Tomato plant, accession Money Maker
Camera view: horizontal (90 deg, fisheye); turntable rotation: 270 degrees
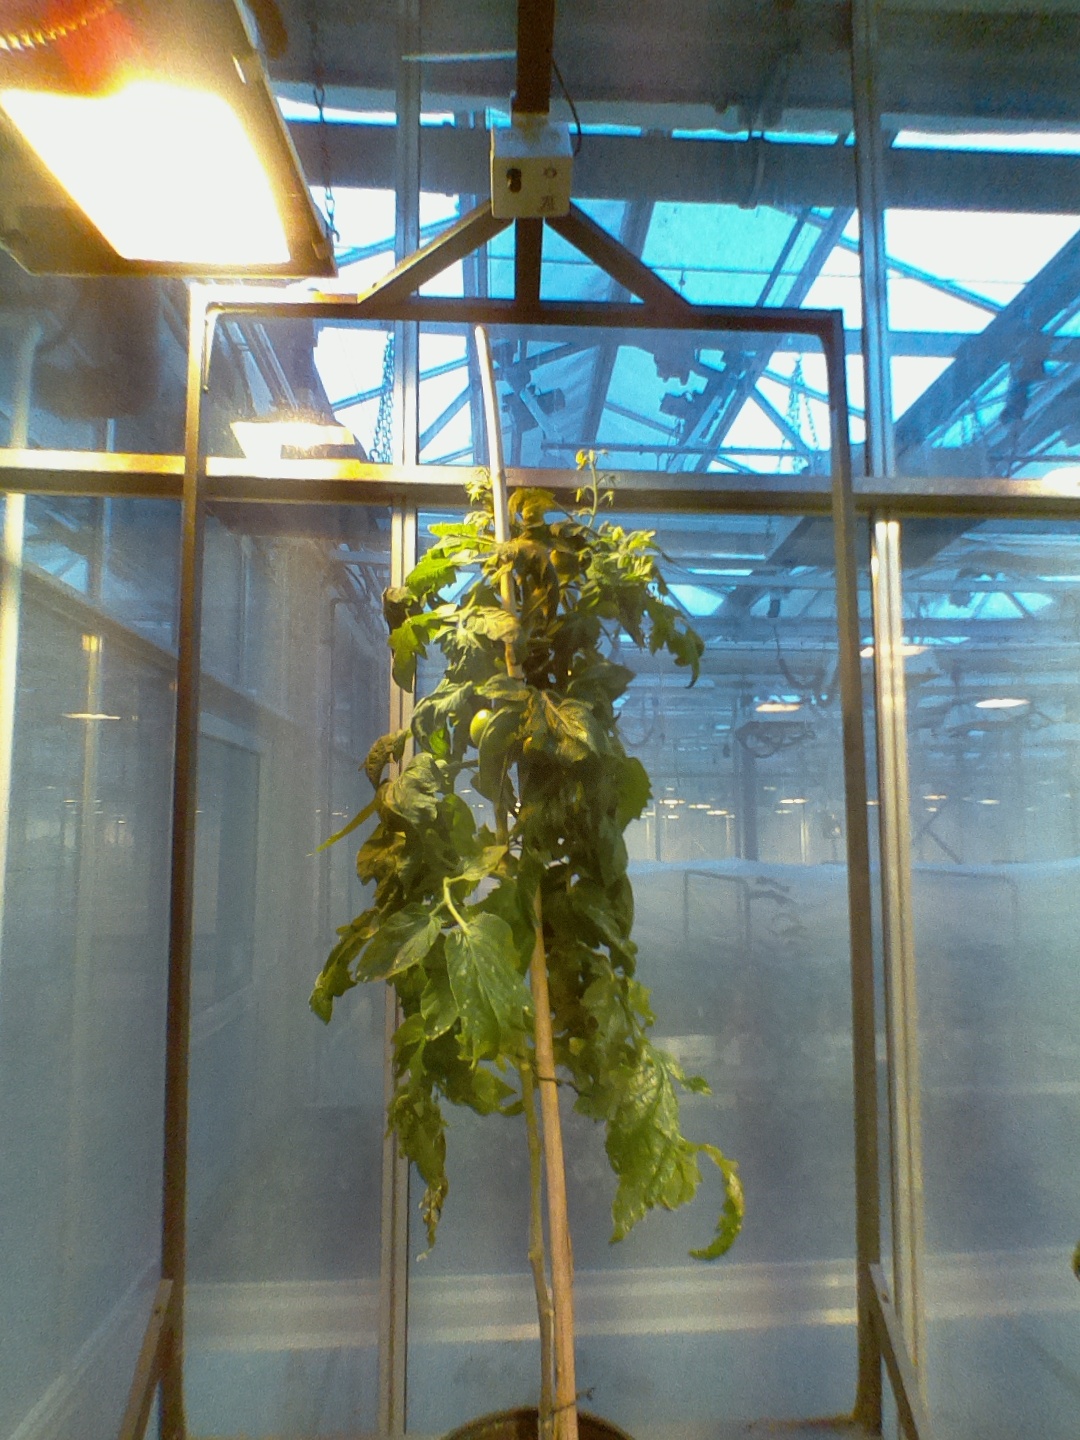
BBCH growth stage 73: 30%-40% of final fruit size